Martin Fritz

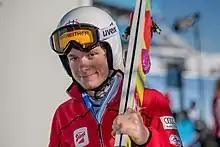
Fritz in 2019

Martin Fritz (born 24 October 1994) is an Austrian nordic combined skier. He won a bronze medal in the Team LH event at the FIS Nordic World Ski Championships 2023 and competed in the individual normal hill and team LH events at the 2022 Winter Olympics.